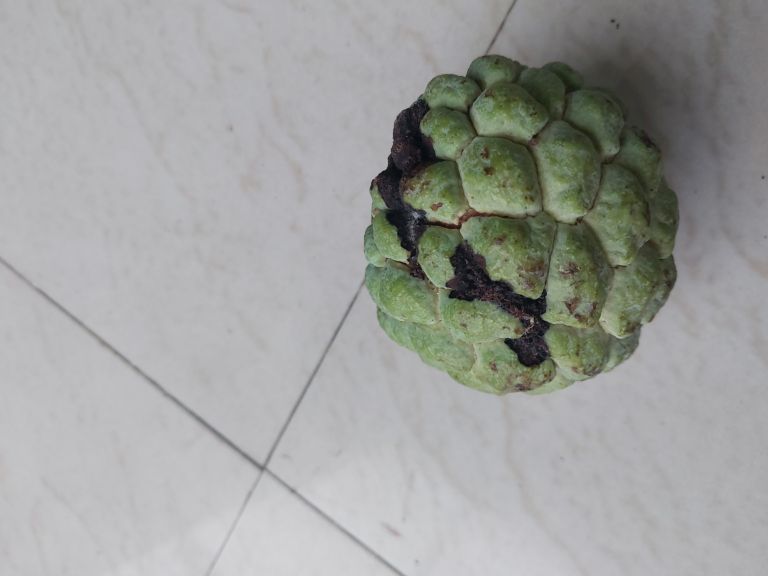
Disease label: Diplodia Rot